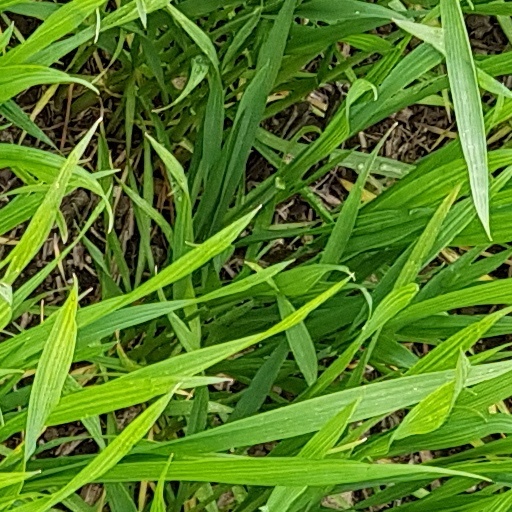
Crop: wheat